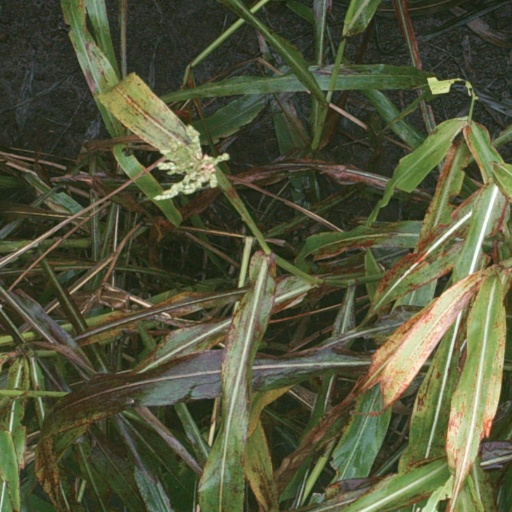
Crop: sorghum